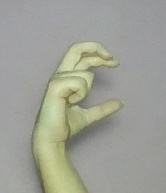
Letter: thal